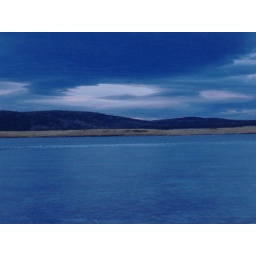
I was standing in the middle on BIG lake when I took this picture. The water was frozen ice!